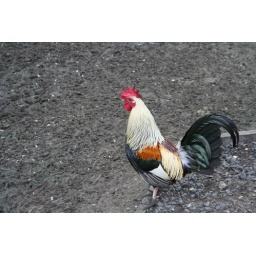
This colorful rooster was one of the animals in a petting zoo area of Magnolia Plantation.